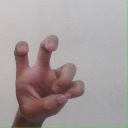
अक्षर: छ